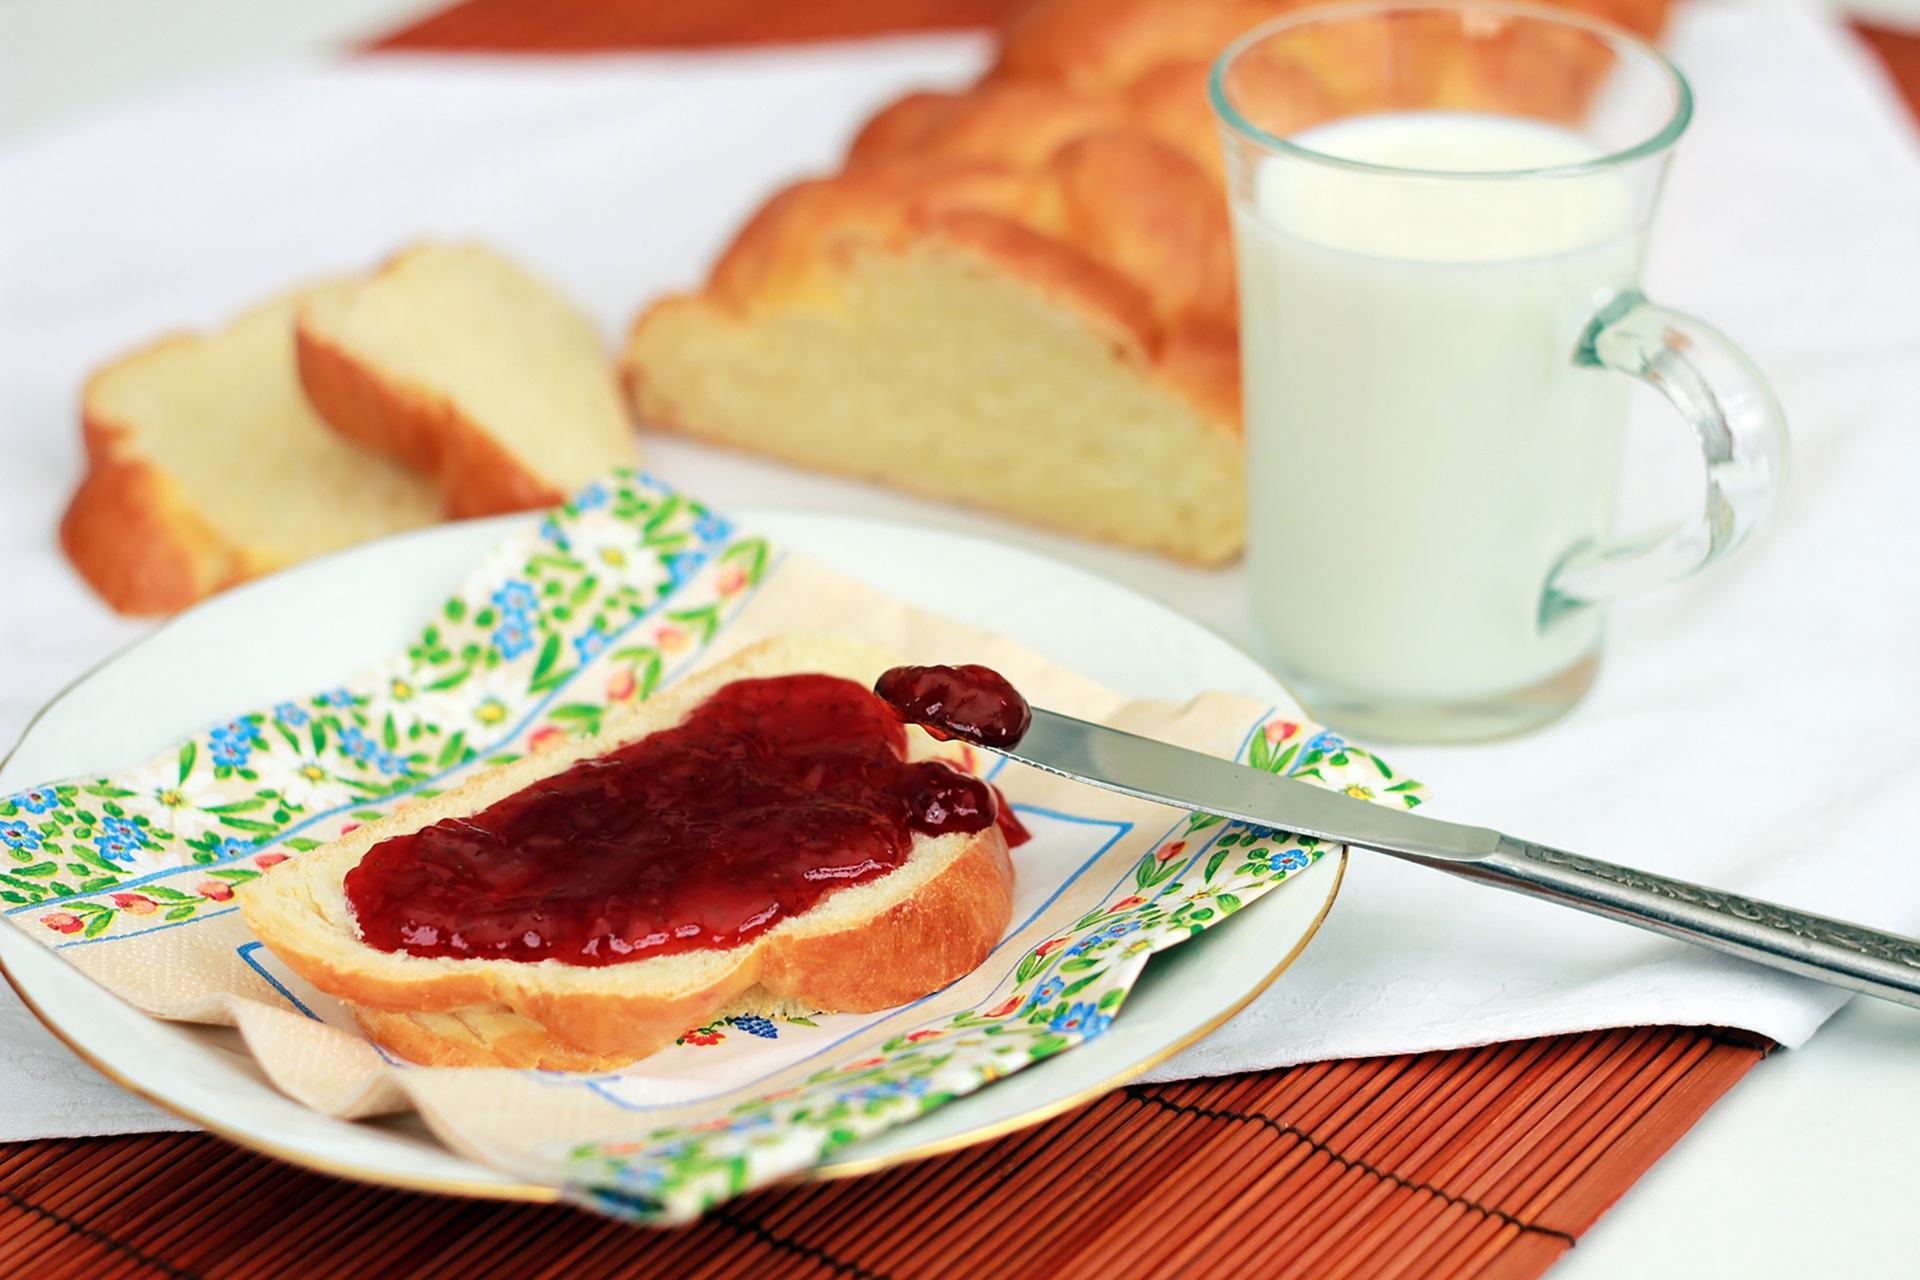
plant, fruit, dish, meal, food, produce, breakfast, baking, milk, dessert, cuisine, strawberry, jam, strawberries, scone, baked goods, flowering plant